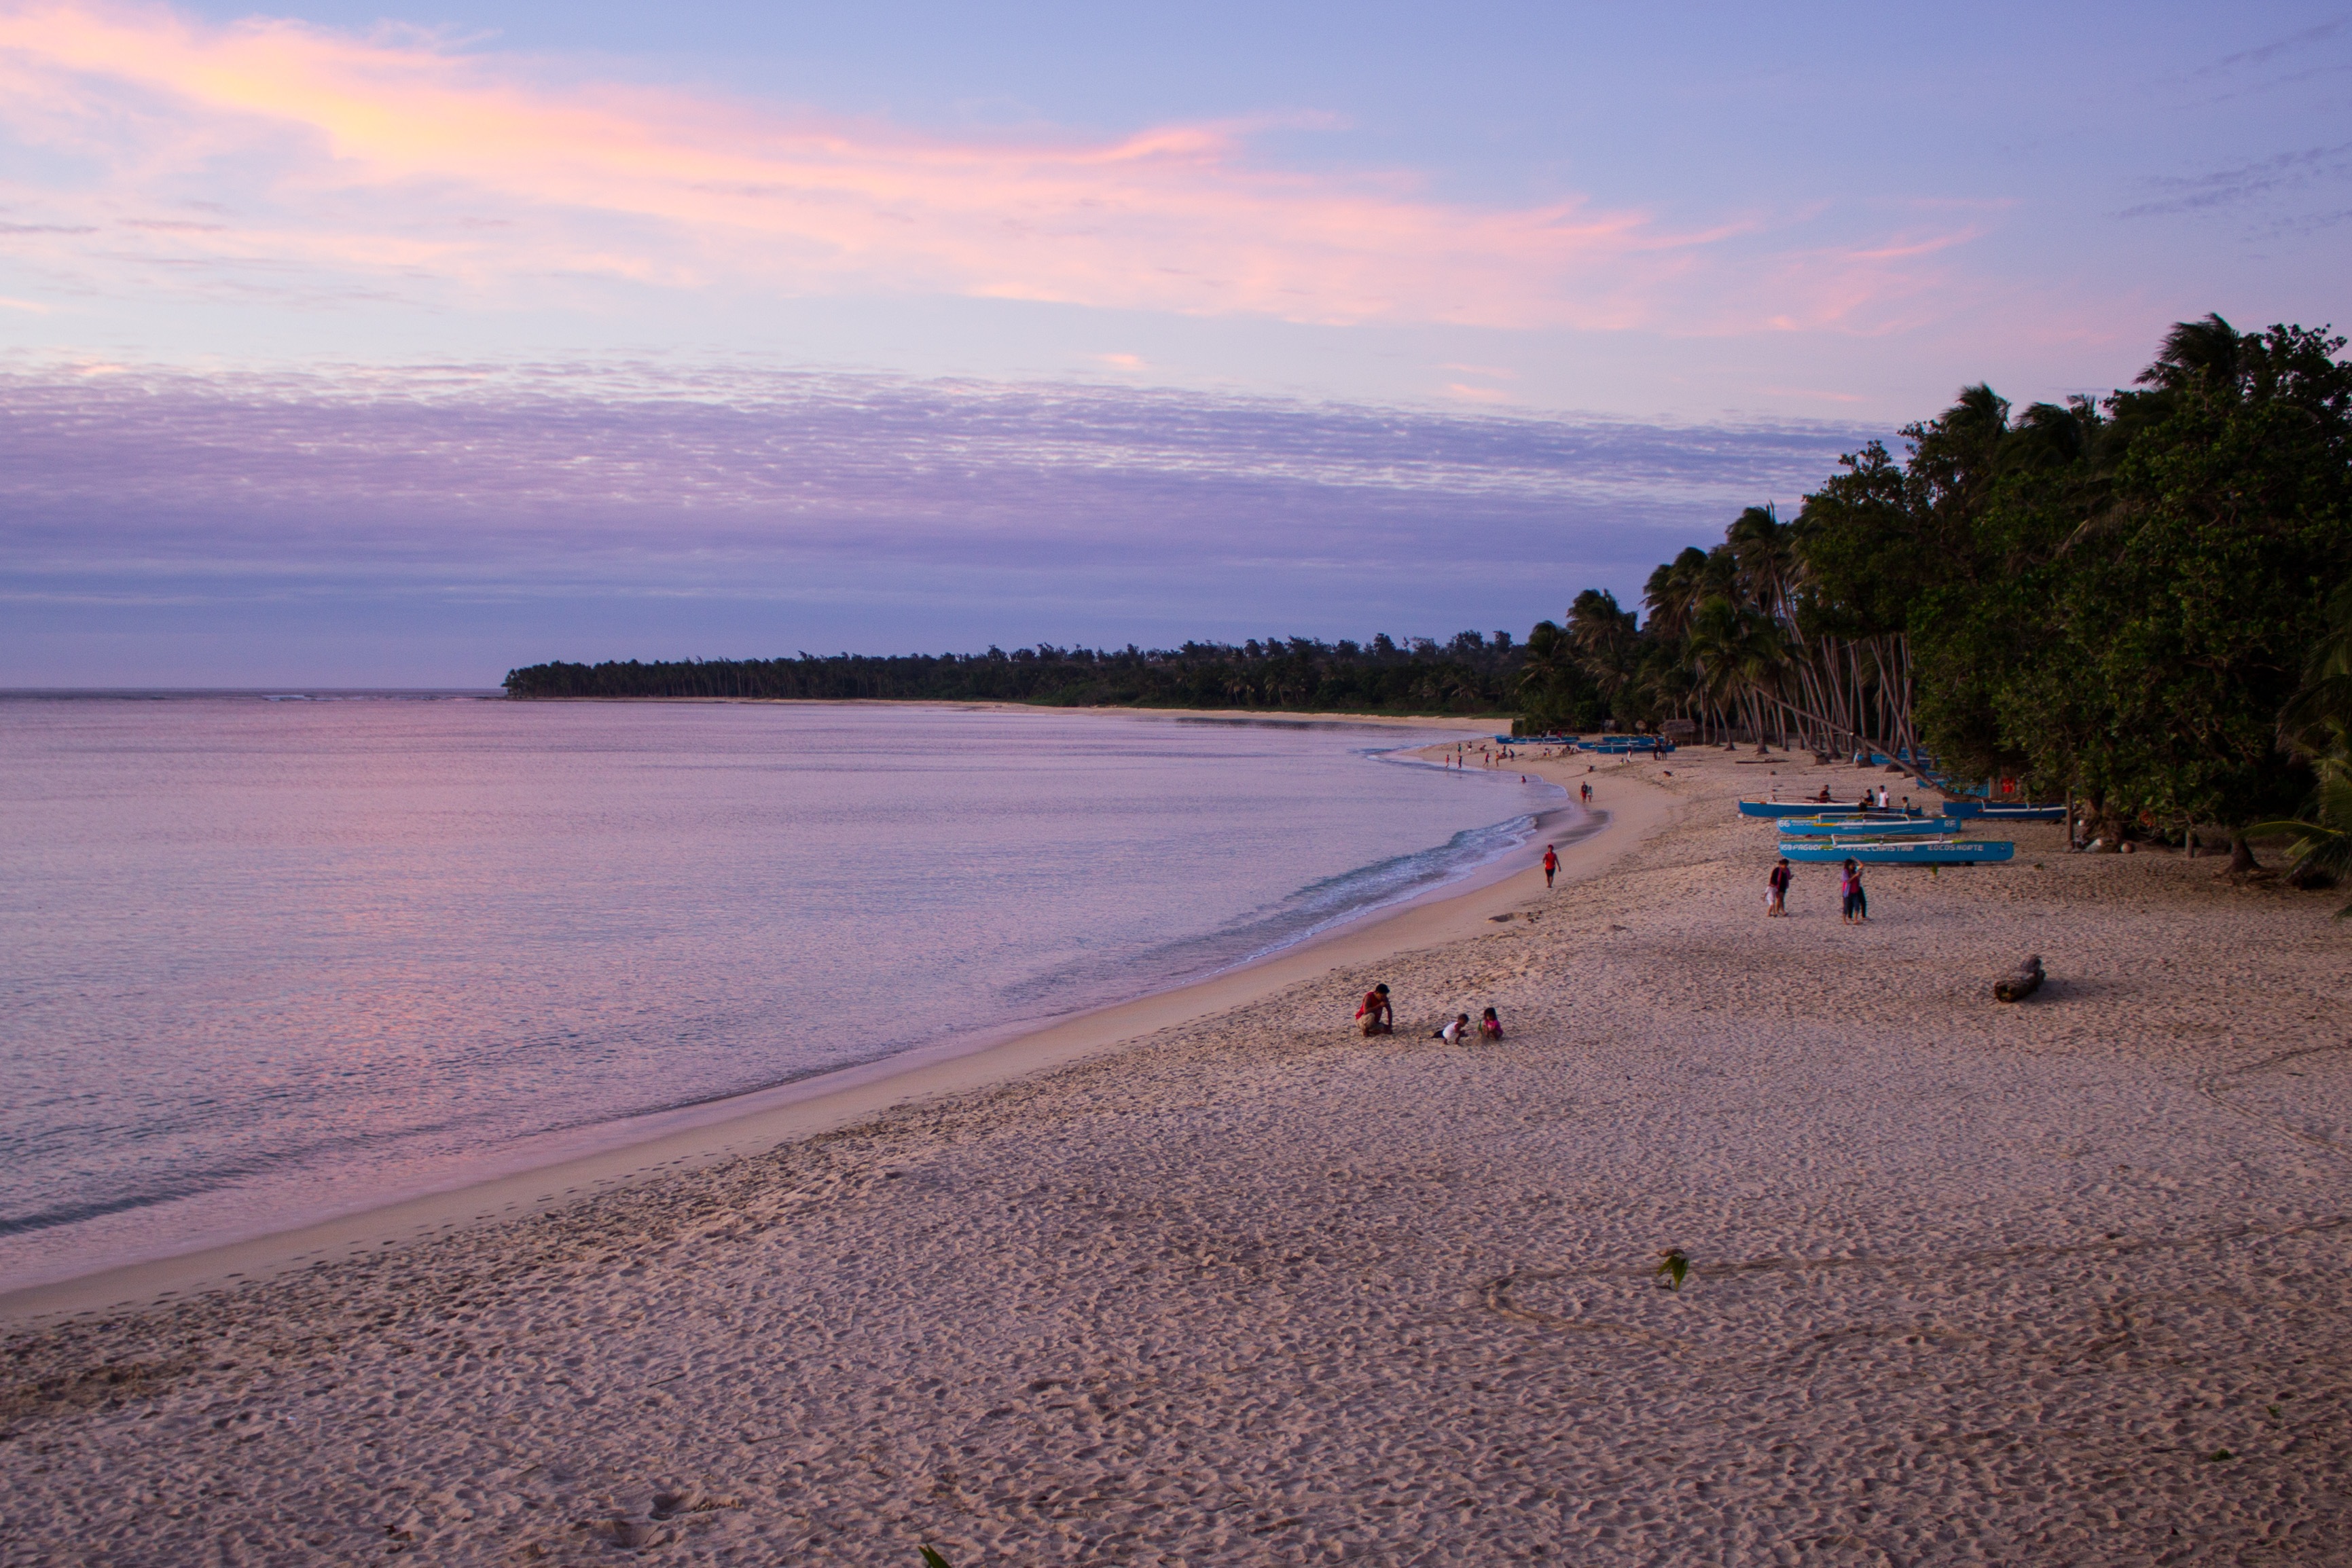
beach, sea, coast, sand, ocean, horizon, cloud, sunrise, sunset, morning, shore, lake, dawn, vacation, dusk, evening, bay, reservoir, body of water, tour, philippines, loch, ilocos, beach sunset, pagudpud beach, violet sky